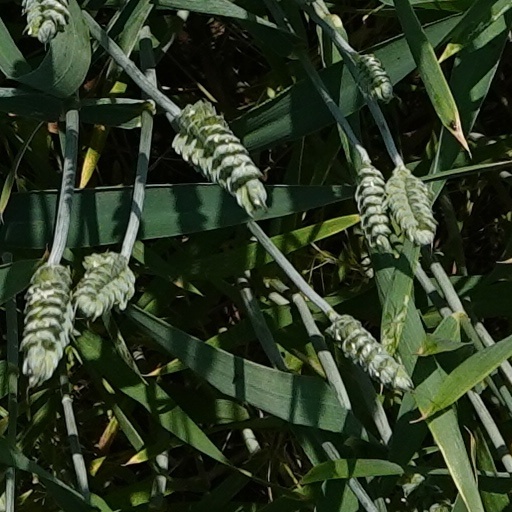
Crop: wheat